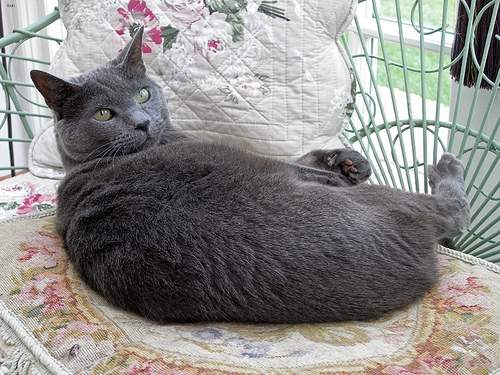
Animal: cat
Breed: Russian Blue